Hristo Mihaylov

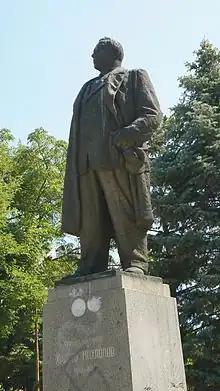
Monument to Hristo Mihailov in Montana

In memory of the leader of the movement, the Ferdinand partisan detachment was renamed into the detachment named after Hristo Mikhailov Popov.